Hamilton Central railway station, New Zealand

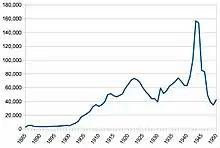
Tickets and season tickets sold at Hamilton 1885–1950 (derived from figures in table).

Traffic grew to a peak in World War II, as shown in the graph and table below.